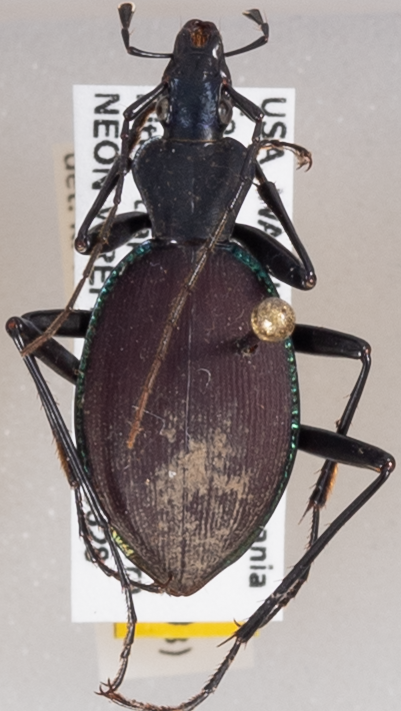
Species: Scaphinotus angusticollis
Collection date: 2022-06-28
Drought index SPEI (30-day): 1.45
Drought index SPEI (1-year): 1.28
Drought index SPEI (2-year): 0.54